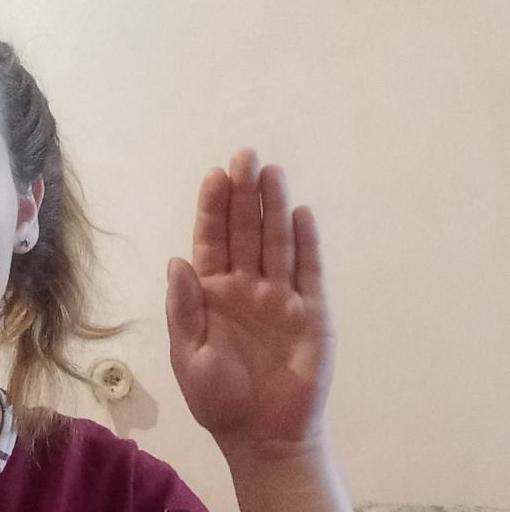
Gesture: stop